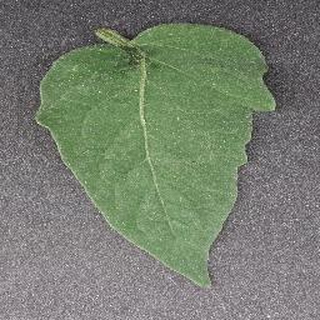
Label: healthy_tomato